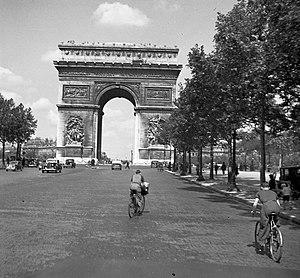
L’Arc de triomphe de l’Étoile vu depuis l'avenue des Champs-Élysées, à Paris 8e, France.
Le vélo à Paris, quasiment disparu dans les années 1980, a depuis lors fortement réaugmenté, jusqu'à jouer désormais un rôle réel dans le système parisien des déplacements. Cette renaissance, corrélée à des politiques en faveur des cyclistes, est par ailleurs observée dans la plupart des grandes villes des pays développés.